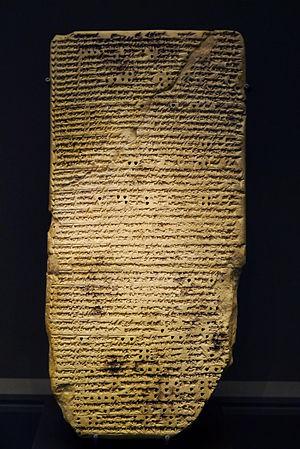
Extrait d'un traité d'astrologie babylonien. Terre cuite, fin du Ier millénaire av. J.-C. Provenance
La civilisation babylonienne s'épanouit en Mésopotamie du Sud du début du IIᵉ millénaire av. J.‑C. jusqu'au début de notre ère. Elle prit corps à partir de l'héritage des civilisations du Sud mésopotamien plus anciennes dont elle est historiquement la prolongation. Elle prend corps avec l'affirmation politique de Babylone, État qui fut à partir du XVIIIᵉ siècle av. J.-C. l'entité politique dominant le Sud mésopotamien, et ce pendant plus d'un millénaire.
La divination en Mésopotamie est en une forme de communication avec les dieux, permettant de mieux comprendre les mystères du monde. Elle consiste bien souvent dans la lecture de présages à partir desquels il faut déduire un message annonçant un futur favorable ou non, mais peut aussi permettre de mieux comprendre une situation présente contre laquelle on entend agir. Ces présages peuvent se présenter partout et à tout moment, dans des événements naturels, le mouvement des astres, les entrailles d'animaux, et jusque dans les actes les plus anodins du quotidien, la divination mésopotamienne ne s'étant pas focalisée sur les phénomènes les plus spectaculaires. Secondairement, il y avait également la croyance en des présages délivrés directement par les dieux, par des apparitions en rêve ou par l'intermédiaire de prophètes.
La religion de la Mésopotamie rassemble les pratiques et croyances religieuses des divers peuples qui ont vécu en Mésopotamie pendant l'Antiquité, entre le IVᵉ millénaire av. J.‑C. et le début de notre ère : Sumériens, Akkadiens, Babyloniens, Assyriens pour les principaux.
Uruk est une ville de l'ancienne Mésopotamie, dans le sud de l'Irak. Le site est aujourd'hui appelé Warka, terme dérivé de son nom antique, qui vient de l'akkadien, lui-même issu du nom sumérien ou pré-sumérien Unug, et qui a aussi donné l'hébreu Erekh dans la Bible. Le site d'Uruk fut occupé à partir de la période d'Obeïd, et ce jusqu'au IIIᵉ siècle de notre ère. Cette ville joua un rôle très important sur les plans religieux et politiques pendant quatre millénaires.
L'histoire de la Mésopotamie débute avec le développement des communautés sédentaires dans le nord de la Mésopotamie au début du Néolithique, et s'achève dans l'Antiquité tardive. Elle est reconstituée grâce à l'analyse des fouilles archéologiques des sites de cette région, et à partir du IVᵉ millénaire av. J.‑C. par des textes écrits essentiellement sur des tablettes d'argile, la Mésopotamie étant l'une des premières civilisations à inventer l'écriture, avec l’Égypte antique.
L’astronomie mésopotamienne désigne les théories et les méthodes astronomiques développées dans l’ancienne Mésopotamie, en particulier durant le Iᵉʳ millénaire av. J.‑C. en Assyrie et en Babylonie, étudiant les phénomènes célestes réguliers.